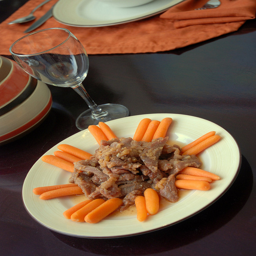
A black table with white table and meat and carrots.
A meal of meat and carrot on a plate with empty wine glass.
A fancy meal including carrots and an empty wine glass await a diner.
A white plate topped with carrots and lots of meat.
Baby carrots are positioned around some meat on a plate.